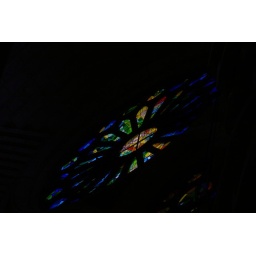
Stained glass window in Sagrada Familia / Gaudi / Barcelona